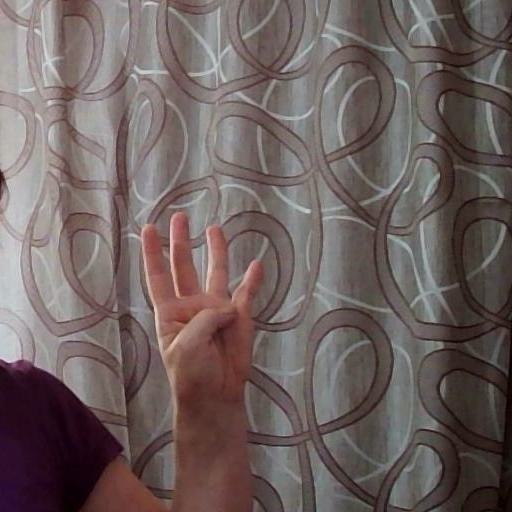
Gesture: four